Miguel Cocco

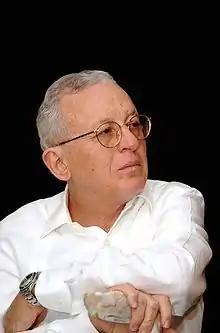
Joaquín Balaguer, Leonel Fernández, Temístocles Montás, and Miguel Cocco

Miguel Salvador Cocco Guerrero (August 21, 1946 – May 20, 2009) was a Dominican businessman and politician.